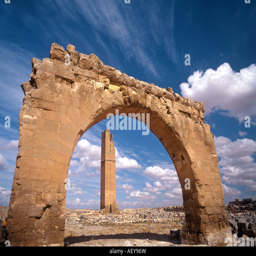
tower and arch of the archaeological site